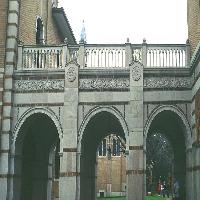
Weather: cloudy or overcast